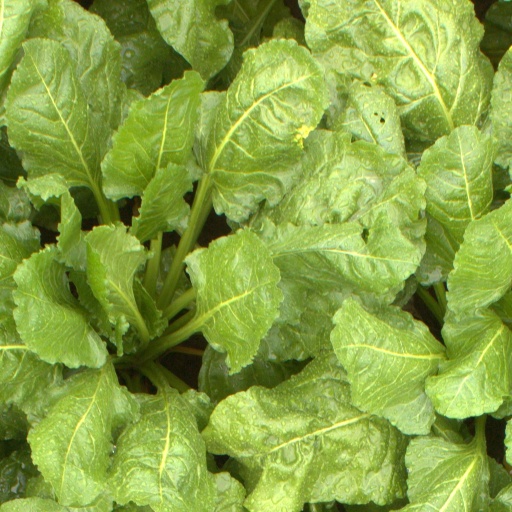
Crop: sugar beet